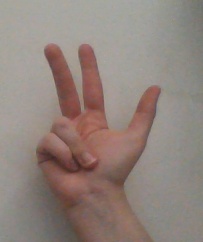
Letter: al